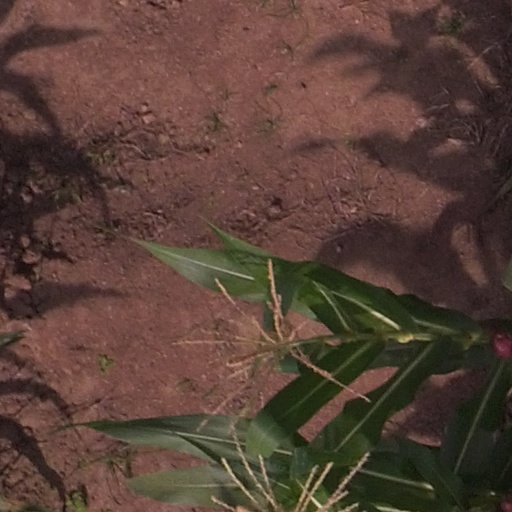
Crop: maize; corn